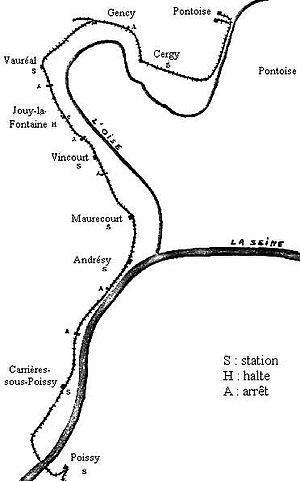
La ligne de chemin de fer reliant Pontoise à Poissy en Seine-et-Oise, actuels Val-d'Oise et Yvelines, était une ligne secondaire à voie unique de 14 kilomètres, exploitée par la Compagnie des chemins de fer de grande banlieue. Construite en 1912, elle sera fermée en 1948 pour des raisons économiques.